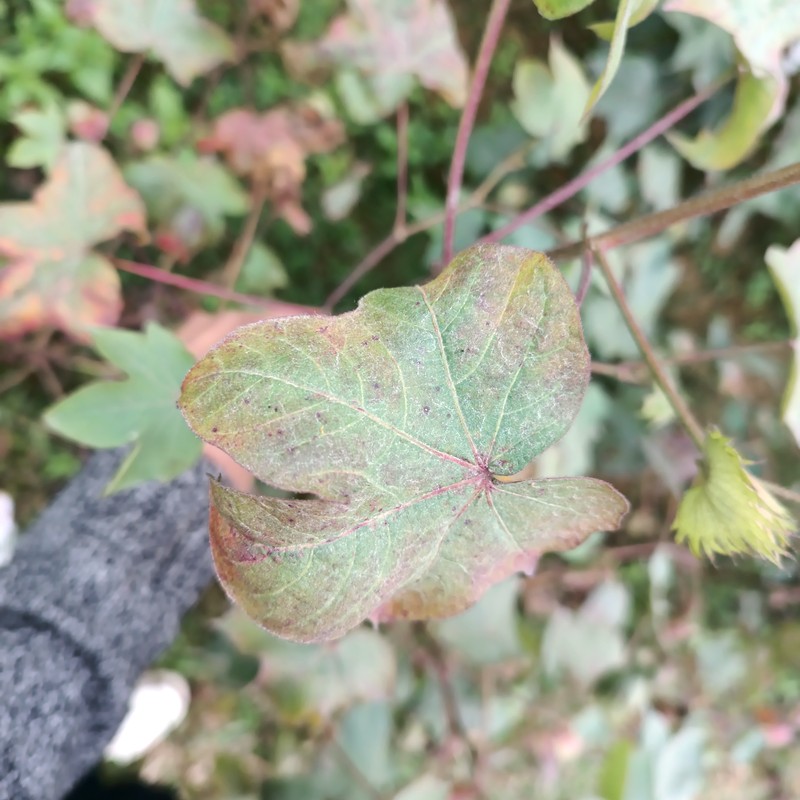
Label: Leaf Redding